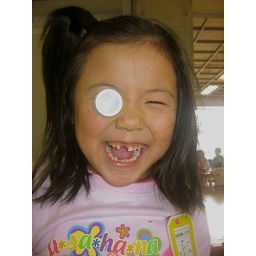
One of the cutest little girls in the world happily playing with a plastic bottle cap.